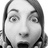
Emotion: surprise